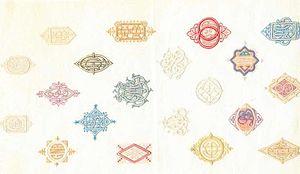
Fontenoy-le-Château fut à partir de un haut lieu de la broderie dite broderie blanche. Cette broderie synonyme de luxe était exportée dans les cours royales du monde entier.
Cette page concerne les événements qui se sont produits durant l'année 1850 en Lorraine.